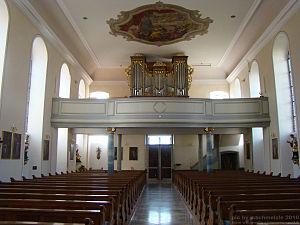
L'église Saint-Pancrace est une église baroque de Schwetzingen en Allemagne datant du XVIIIᵉ siècle. Cette église catholique est dédiée à saint Pancrace.